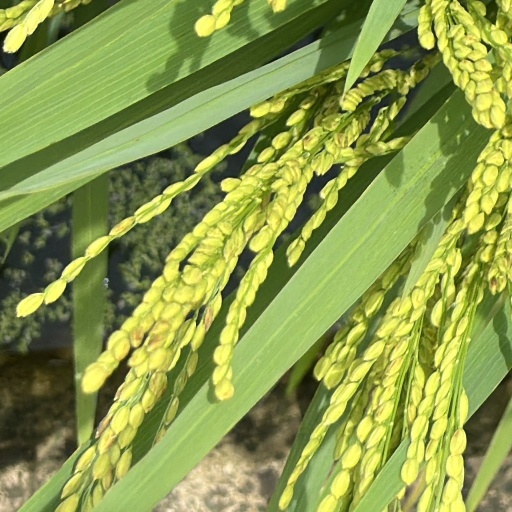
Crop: rice